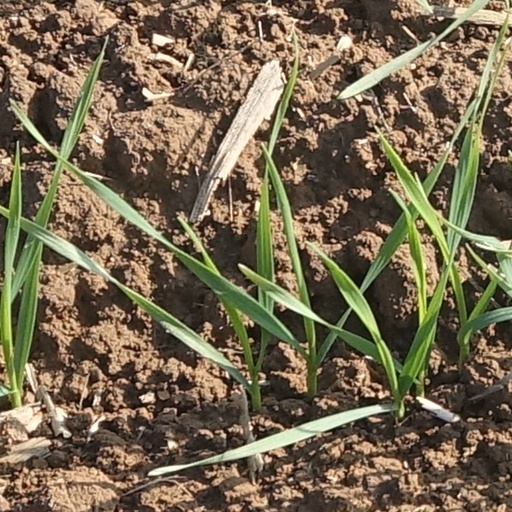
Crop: wheat